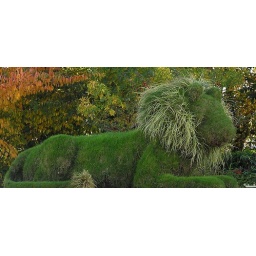
lion in green